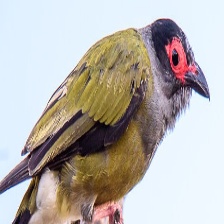
Species: AUSTRALASIAN FIGBIRD
Scientific name: SPHECOTHERES VIEILLOTI